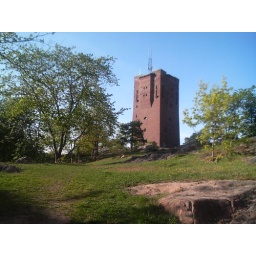
This is a water tower in a Stockholm satellite city Sundbyberg. Nice place for picnic.